Bob Basset

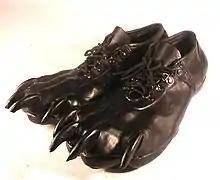
Bob Basset Paw Shoes

In 1988, when the celebration of Halloween was just becoming common in Soviet Union through American movies, the Petrov brothers created around ten carnival masks, which they later sold. In 1989, the workshop turned its attention to work on leather accessories.